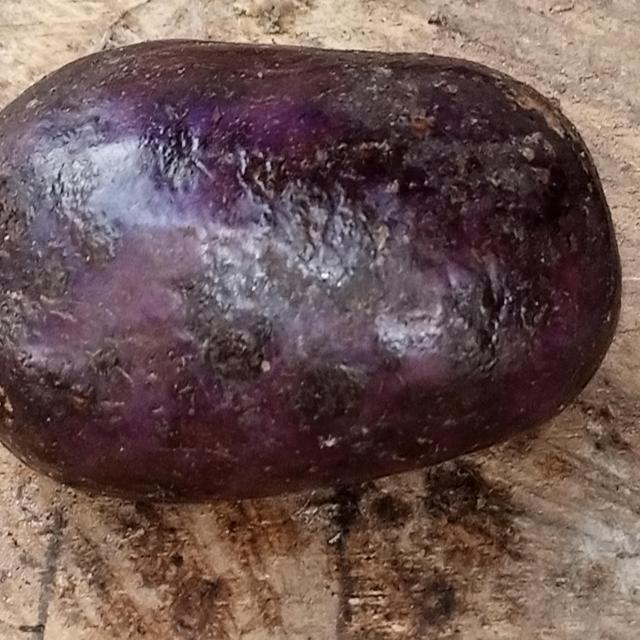
Plum grade: unaffected